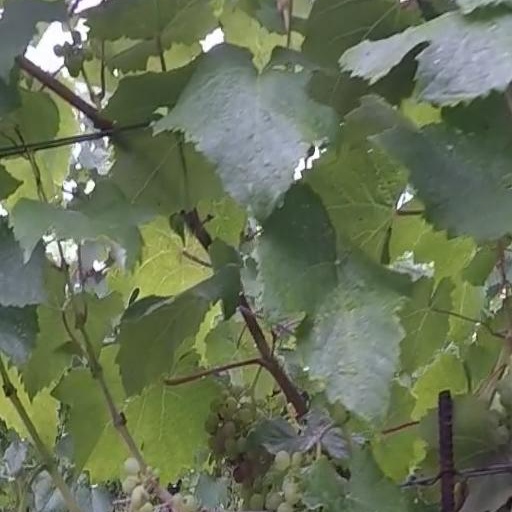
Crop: grape